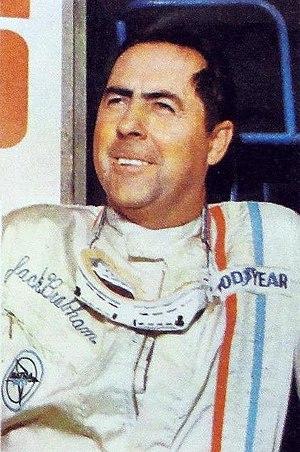
La Simtek S941, engagée dans le cadre du championnat du monde de Formule 1 1994, est la première monoplace de Formule 1 construite par l'écurie britannique Simtek et conçue par son fondateur et directeur général, l'ingénieur Nick Wirth. Elle est confiée au pilote australien David Brabham et à l'Autrichien Roland Ratzenberger, remplacé successivement par l'Italien Andrea Montermini, le Français Jean-Marc Gounon, l'Italien Domenico Schiattarella et le Japonais Taki Inoue.